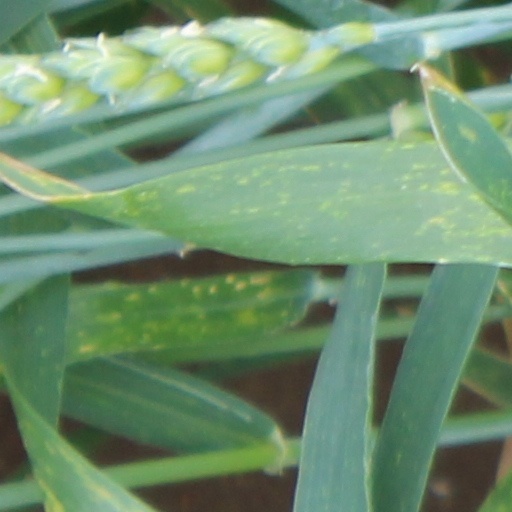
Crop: wheat